Return to Nuke 'Em High Volume 1

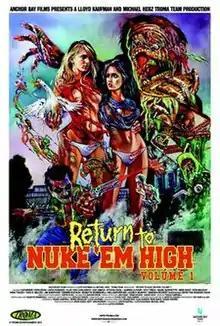
Official release poster

Return to Nuke 'Em High Volume 1 is a 2013 American science-fiction horror comedy film directed by Lloyd Kaufman. The film, produced by the cult classic B-movie production group Troma Entertainment, is the fourth in the "Nuke 'Em High" film series.